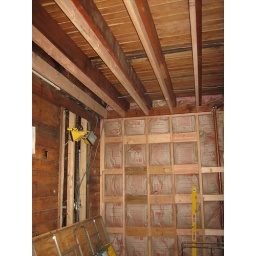
new walls and insulation! basically the warmest room in the house now ;-)